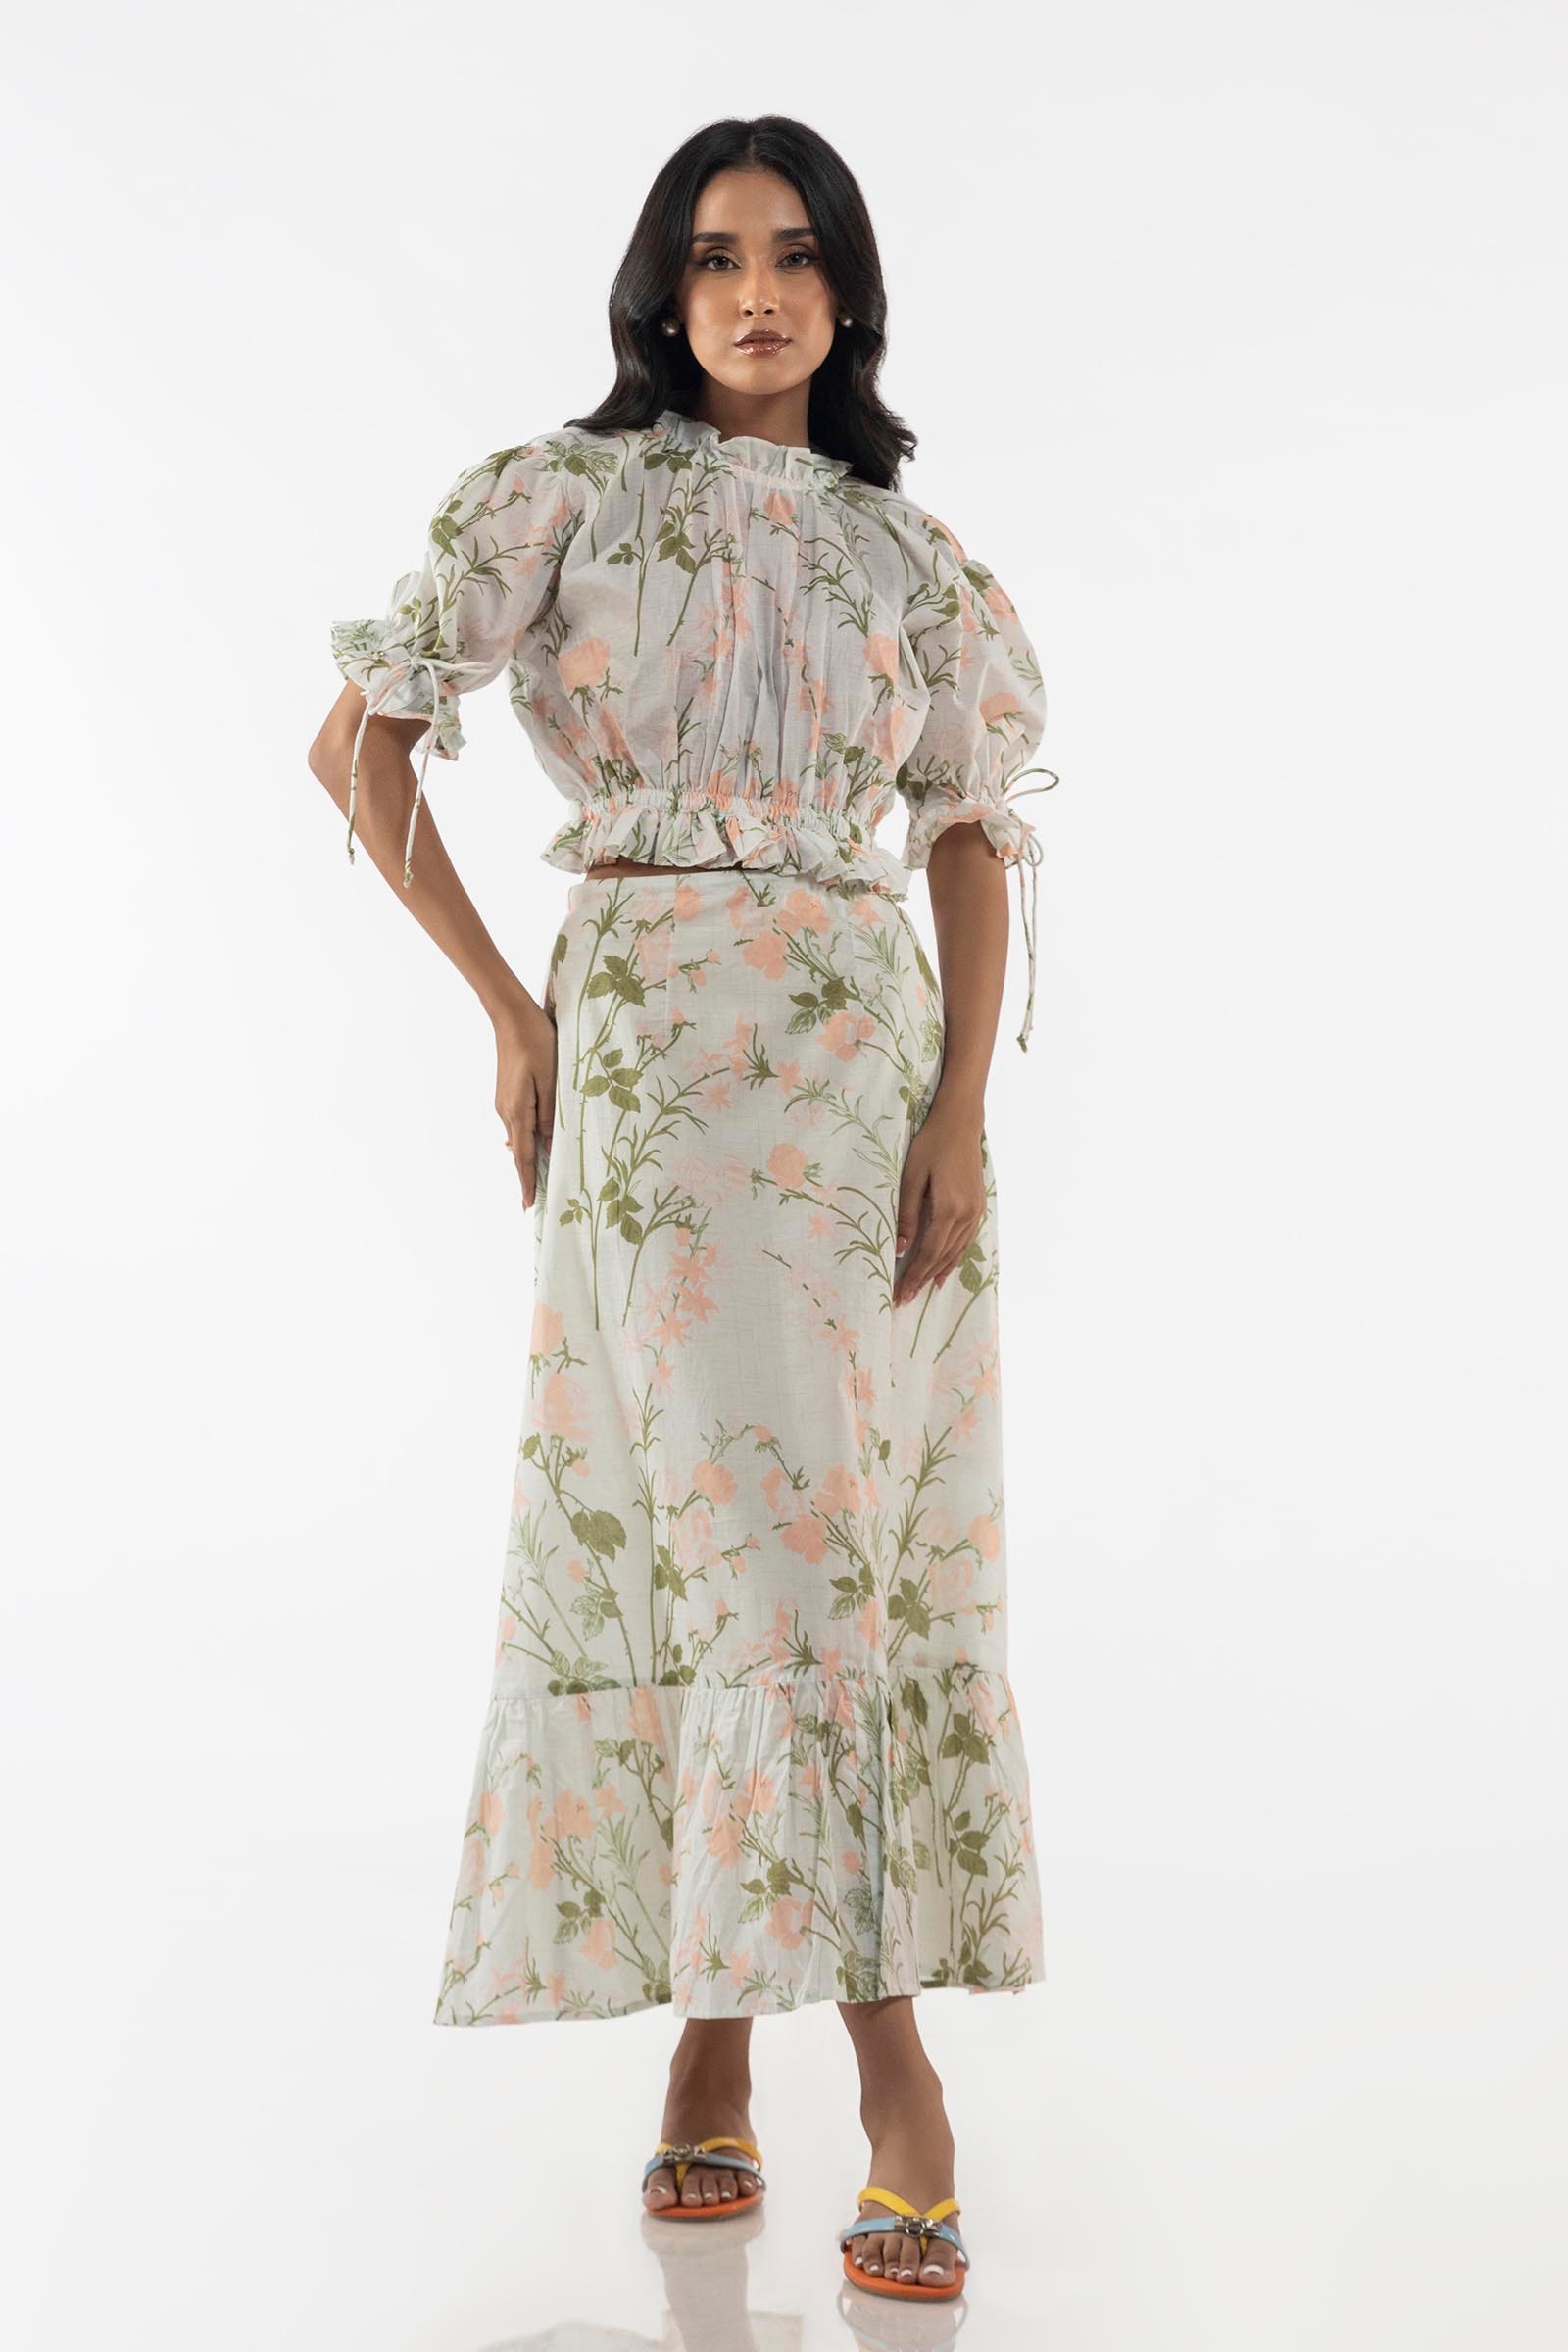
pink floral print ruffle hem maxi